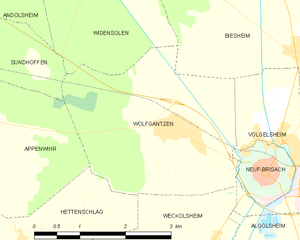
Carte des communes françaises